Protitanops

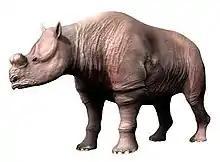
Life reconstruction of "Protitanops curryi"

Protitanops curryi is an extinct species of brontothere that lived during the Eocene, in the Western United States, especially in Death Valley, California, where the best specimens of the species "P. curryi" have been found. It bore a strong resemblance to "Megacerops" brontotheres with its knob-shaped horns. However, the position of the horns differed in "Protitanops", in that they pointed straight up, rather than more forwards like in "Megacerops".